Foshalee Plantation

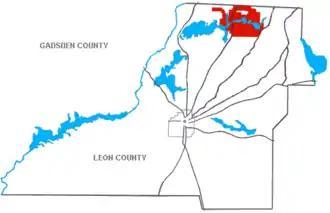
Foshalee Plantation in 1947

Foshalee Plantation was a large quail hunting plantation located in northern Leon County, Florida, United States.